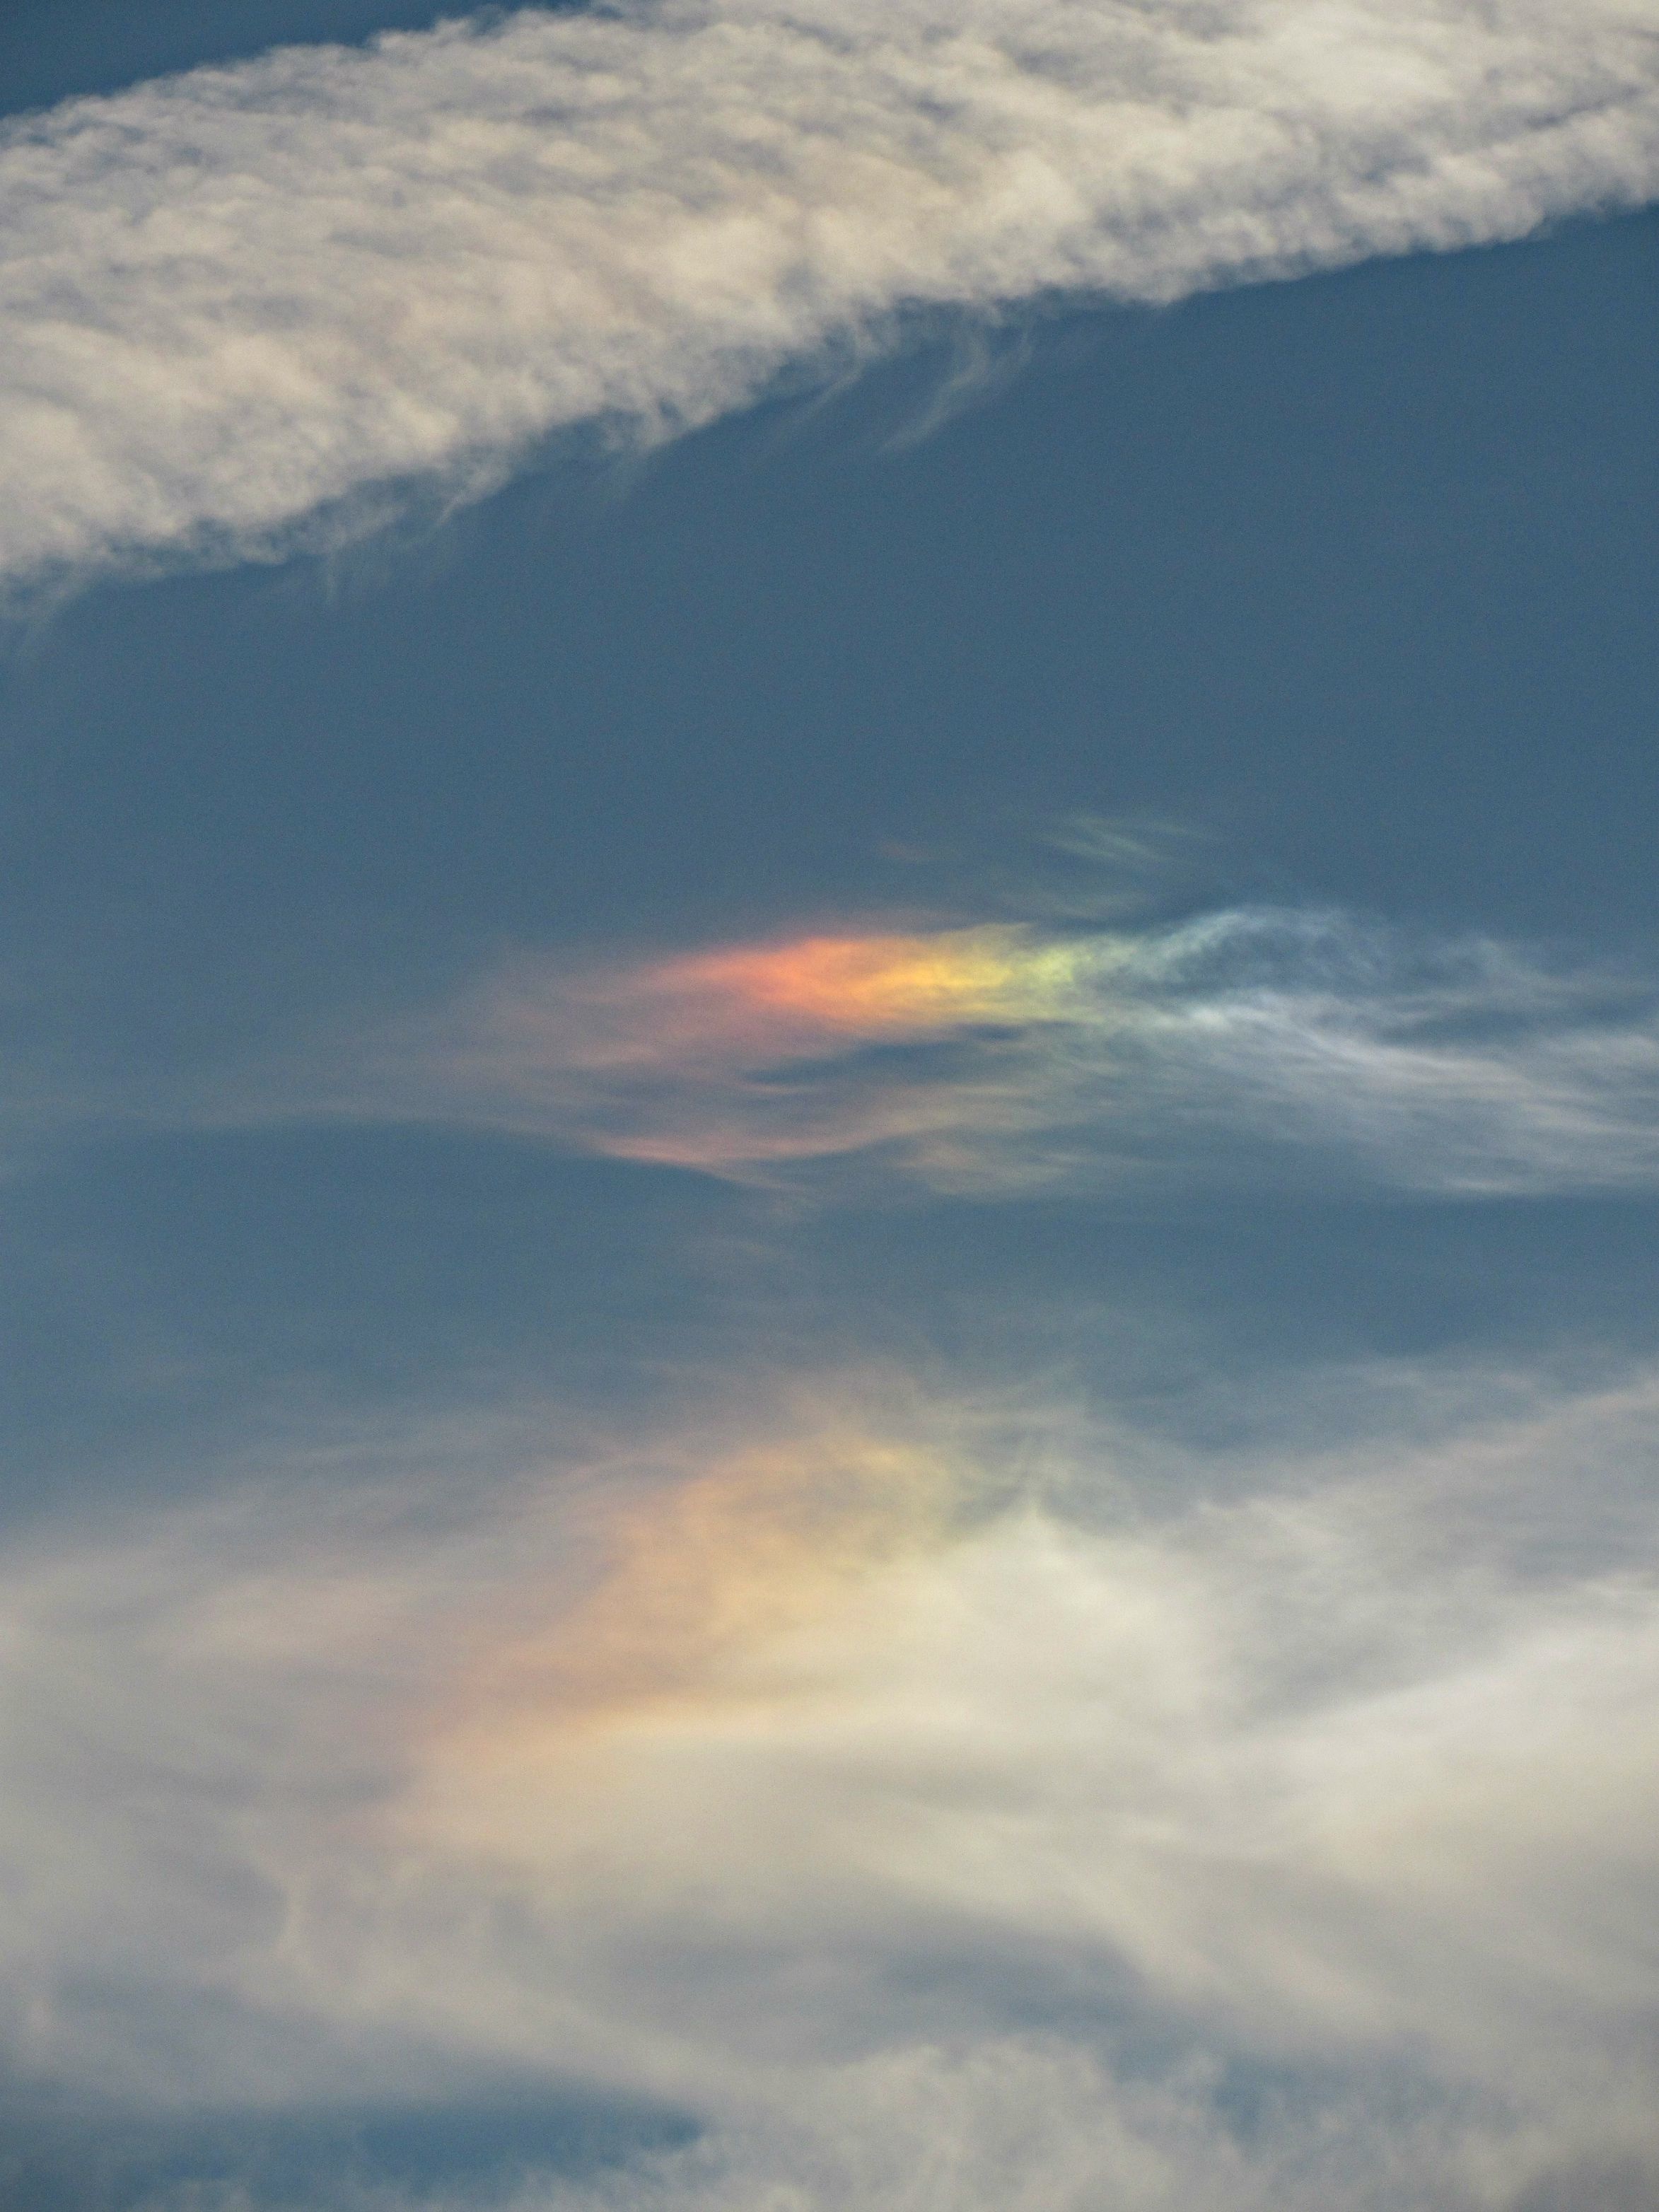
horizon, cloud, sky, sunset, sunlight, dawn, atmosphere, dusk, daytime, evening, cumulus, afterglow, meteorological phenomenon, atmosphere of earth